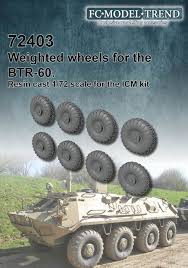
Label: BTR-60